Thompson Wash Rock Art District

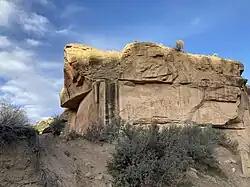
The largest panel

The Thompson Wash Rock Art District, known by the Bureau of Land Management as the Sego Canyon Rock Art Interpretive Site, is a rock art site in Grand County, Utah, north of the town of Thompson Springs. It contains art from three different cultures: the Fremont, the Ute, and the Barrier Canyon Style.